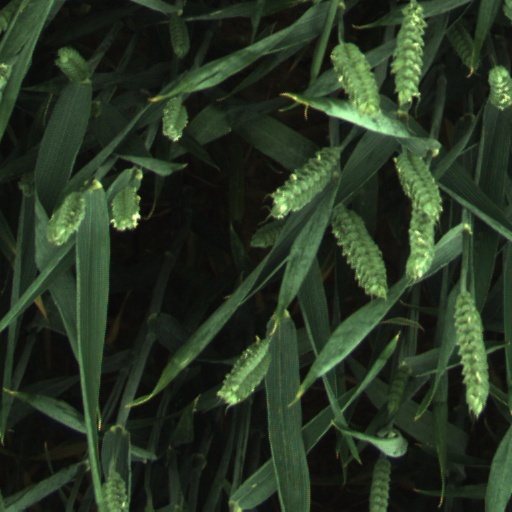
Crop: wheat